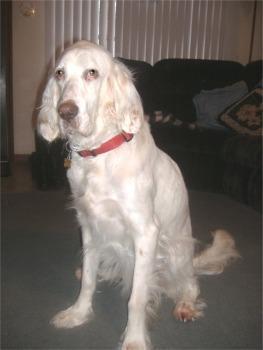
English_setter